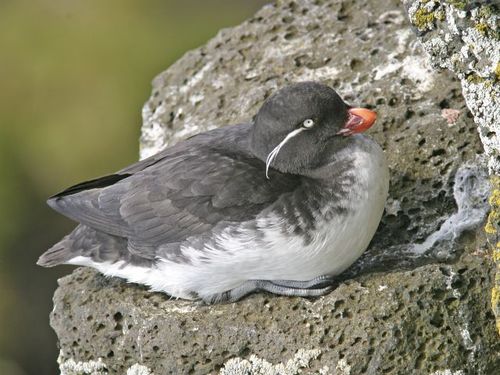
this is a gray bird with a whitish belly and a short orange bill.
an average sized bird, its black and white body blends in with the rock it is sitting ona large footed bird with a short, blunt, orange bill, distinct long white feathers coming from its eye, is white from breast down around to its undertail coverts, and grey from its head, on its wings and to its tail.
bird has gray body feathers,white breast feather, and orange beak
this bird has a short orange bill, a white belly & breast, white tarsus & feet, and a gray crown.
this bird is grey with white on its chest and has a very short beak.
this stout bird has a white belly, a bright orange bill, a white eyering, with a gray on the side and the wings.
a small bird with a white belly, a small orange beak, and a white feather sticking out from its eye.
this bird has wings that are black and has a white belly
this bird has wings that are black and has a white belly
Species: Parakeet Auklet